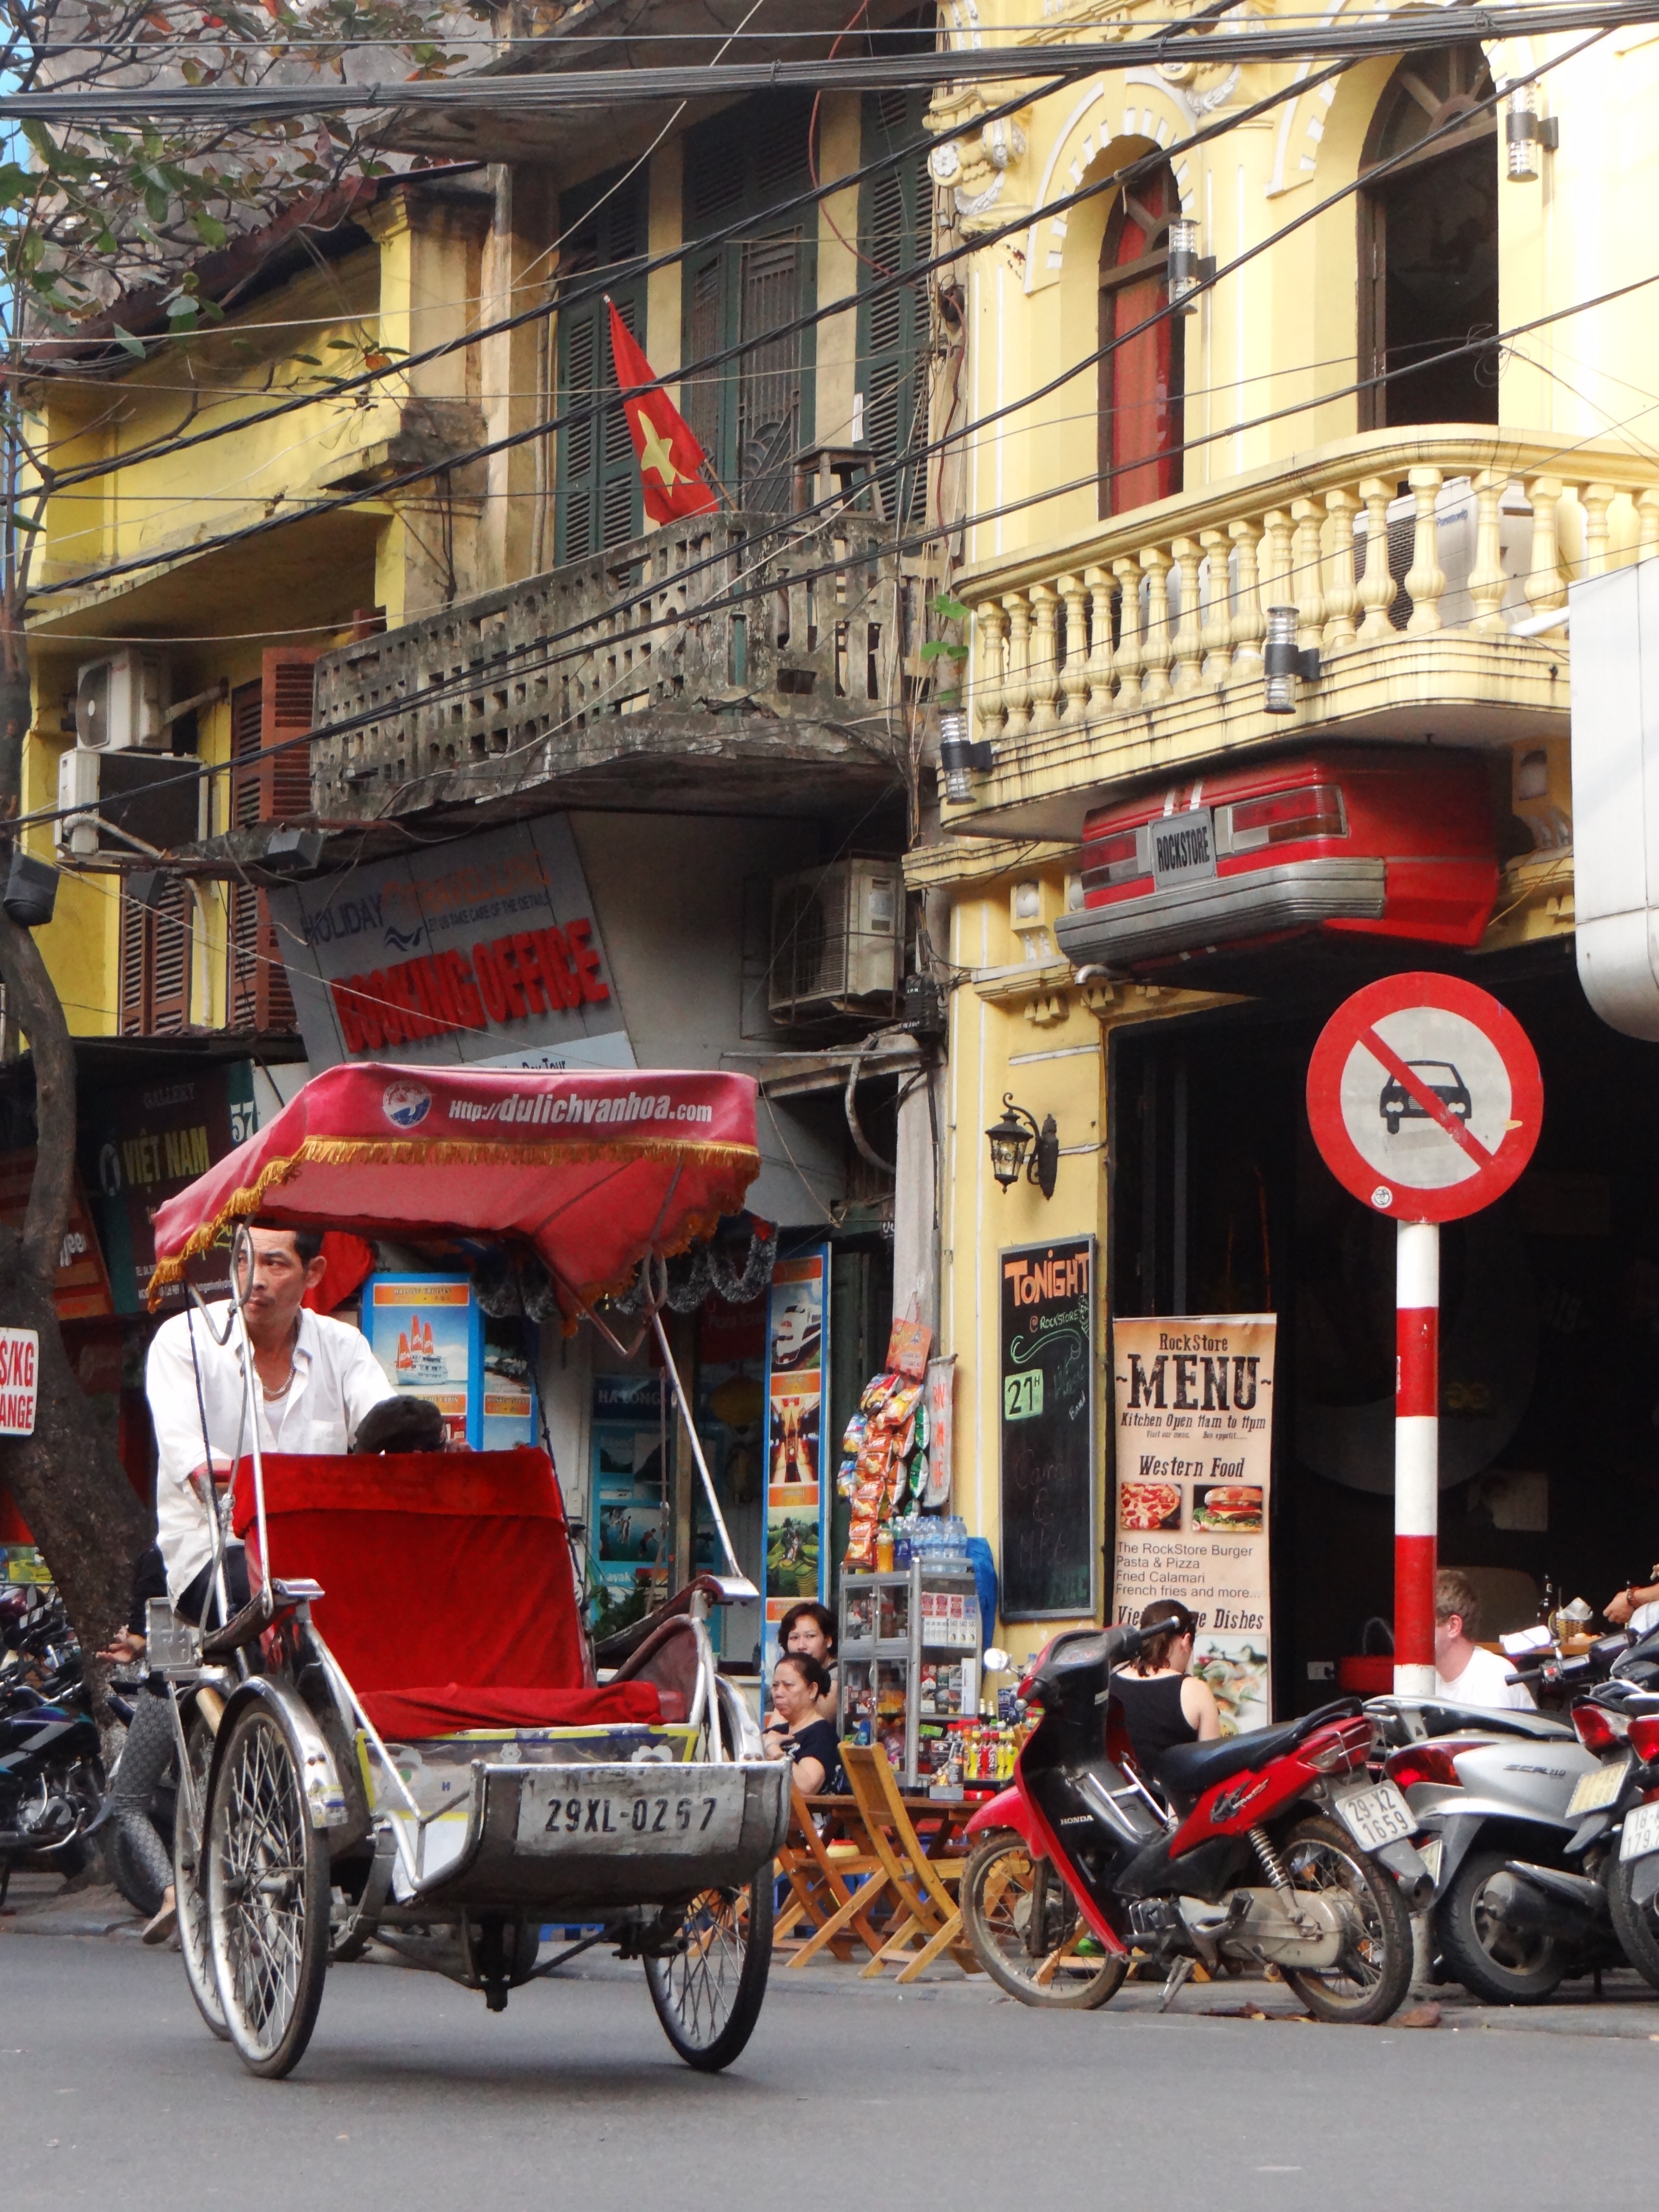
road, street, town, bicycle, city, travel, vehicle, market, infrastructure, rickshaw, urban area, human settlement